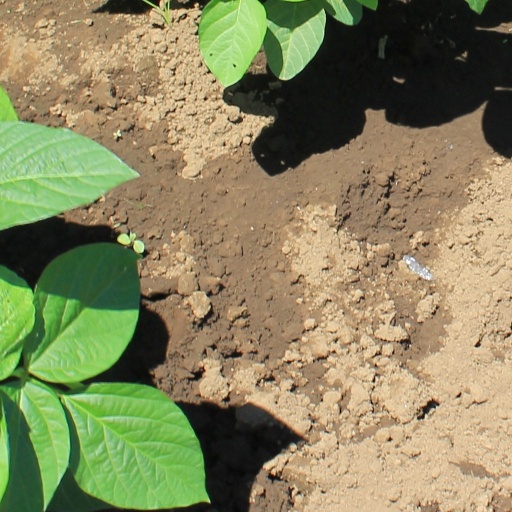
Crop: soybean